Wacken Open Air

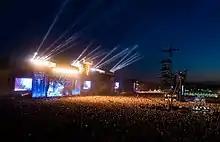
Faster/Harder Stages at Wacken Open Air 2018

Wacken Open Air now boasts eight stages for musicians and accompanying entertainment. The most important ones are the Faster and the Harder Stage, which are designed as connected twin stages and have a shared sound and lighting system. Together with the slightly smaller Louder Stage, these two stages make up the Infield, or The Holy Ground. All three stages are also equipped with video walls to allow visibility of the performers even from remote positions.